Industrial society

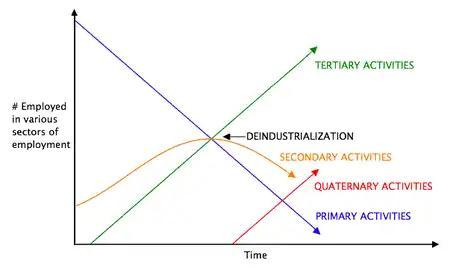
Colin Clark's sector model of an economy undergoing technological change. In later stages, the Quaternary sector of the economy grows.

Historically certain manufacturing industries have gone into a decline due to various economic factors, including the development of replacement technology or the loss of competitive advantage. An example of the former is the decline in carriage manufacturing when the automobile was mass-produced.